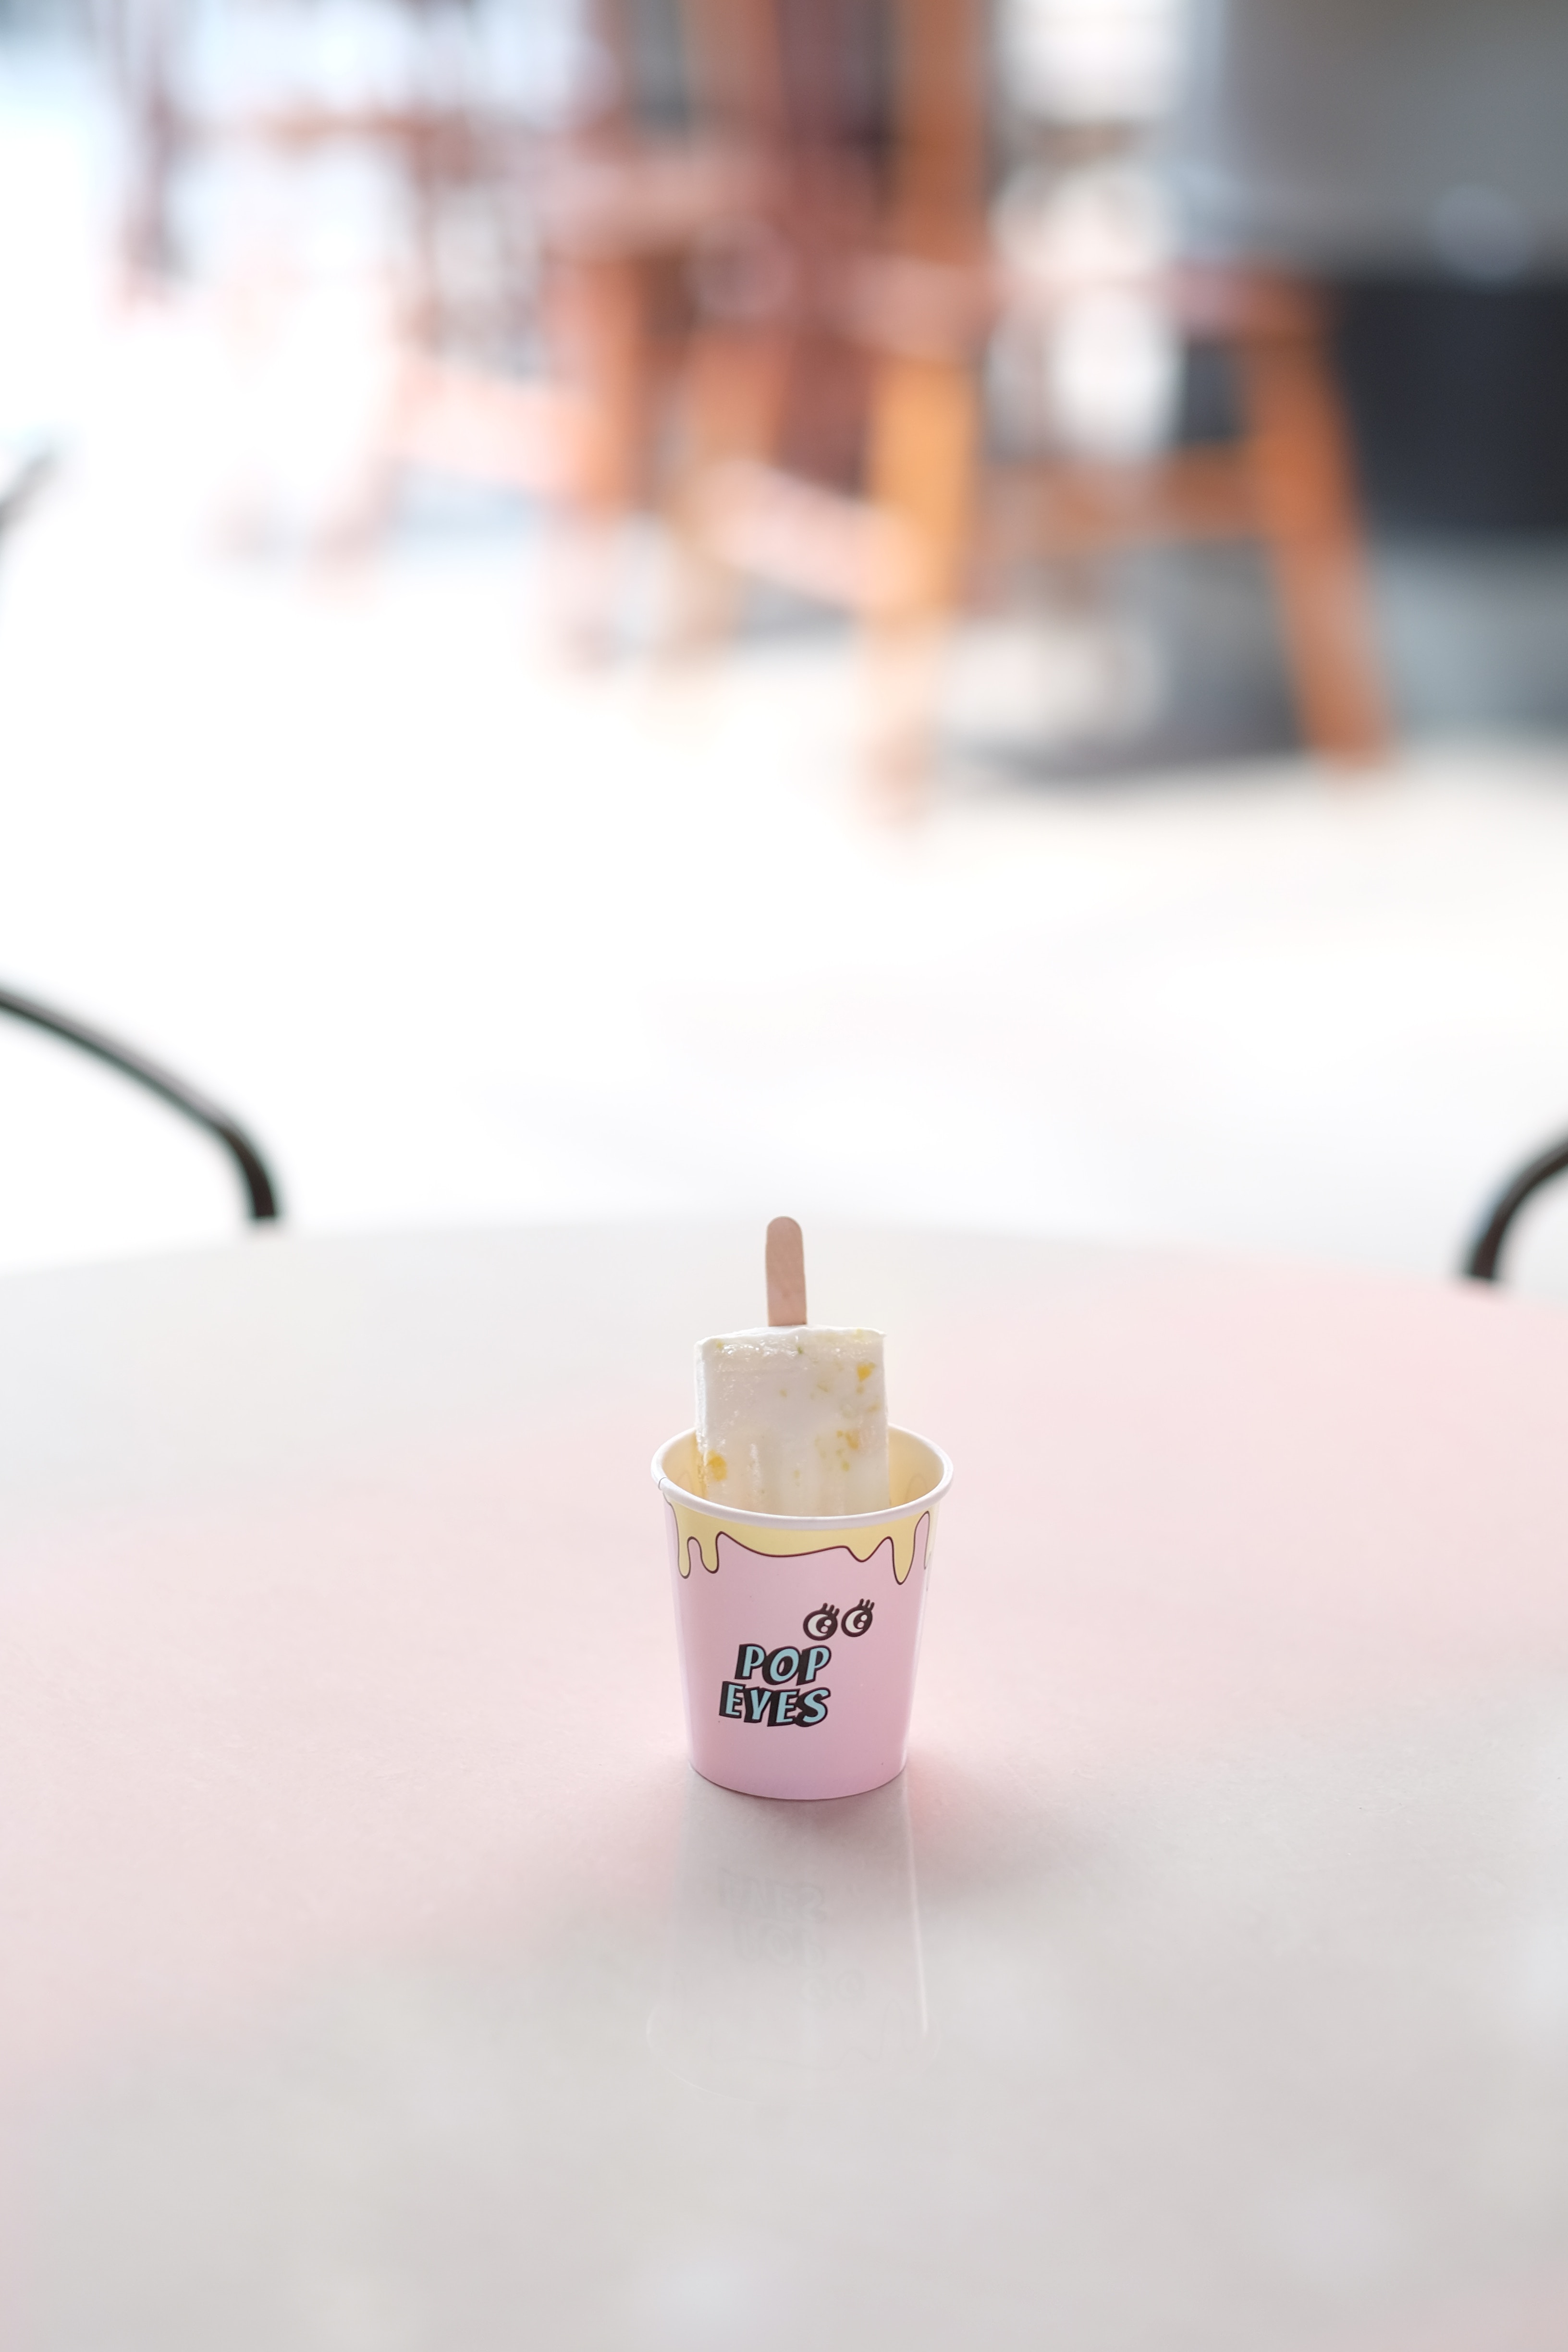
hand, spring, color, candle, lighting, brand, skin, beauty, cosmetics, flavor, sense